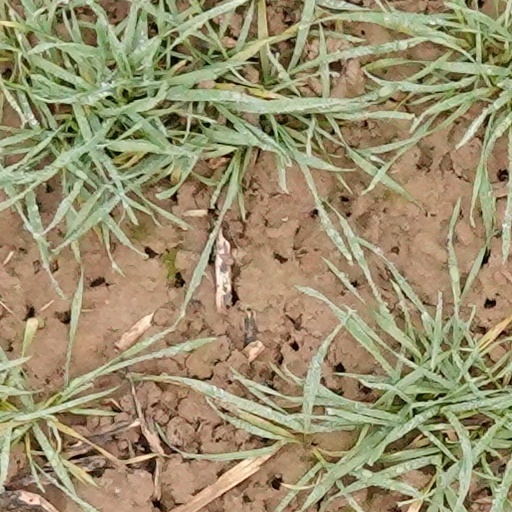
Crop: wheat